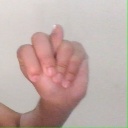
अक्षर: न